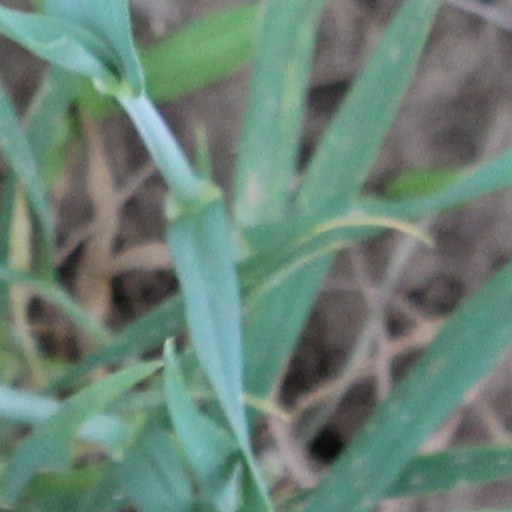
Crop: wheat